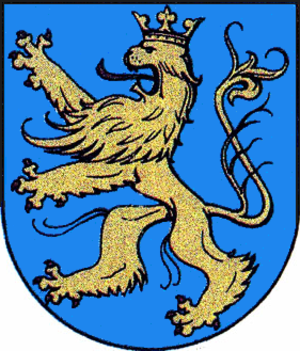
La principauté de Schwarzbourg-Sondershausen était un État du Saint-Empire romain germanique, puis de la confédération du Rhin, de la confédération germanique et de l'Empire allemand.
Leutenberg est une ville allemande de l'arrondissement de Saalfeld-Rudolstadt, Land de Thuringe.
Johann Walter ou Walther est un compositeur et poète de la période de la Réforme, surnommé « le premier cantor luthérien ».